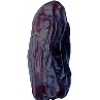
Label: Dates 1